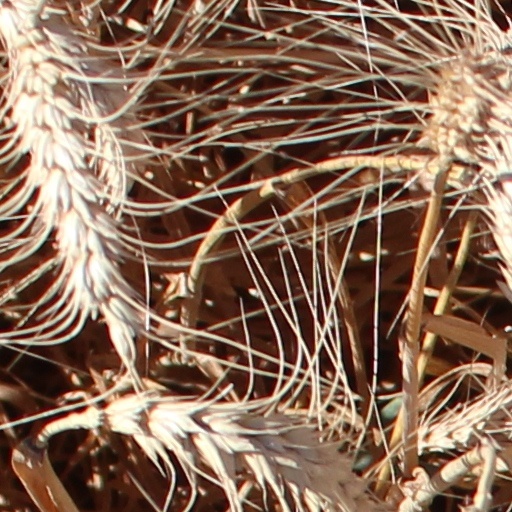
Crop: wheat